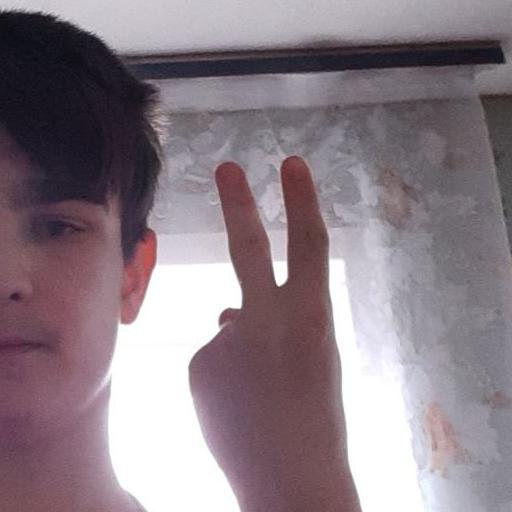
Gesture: peace_inverted